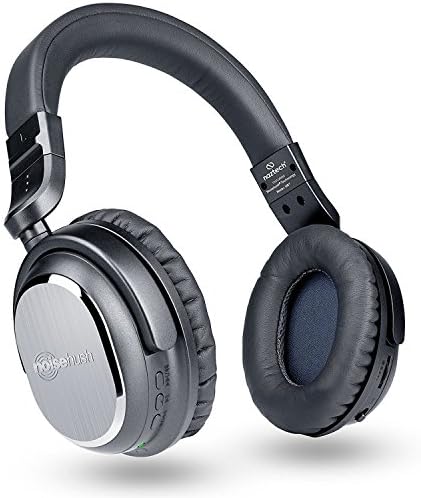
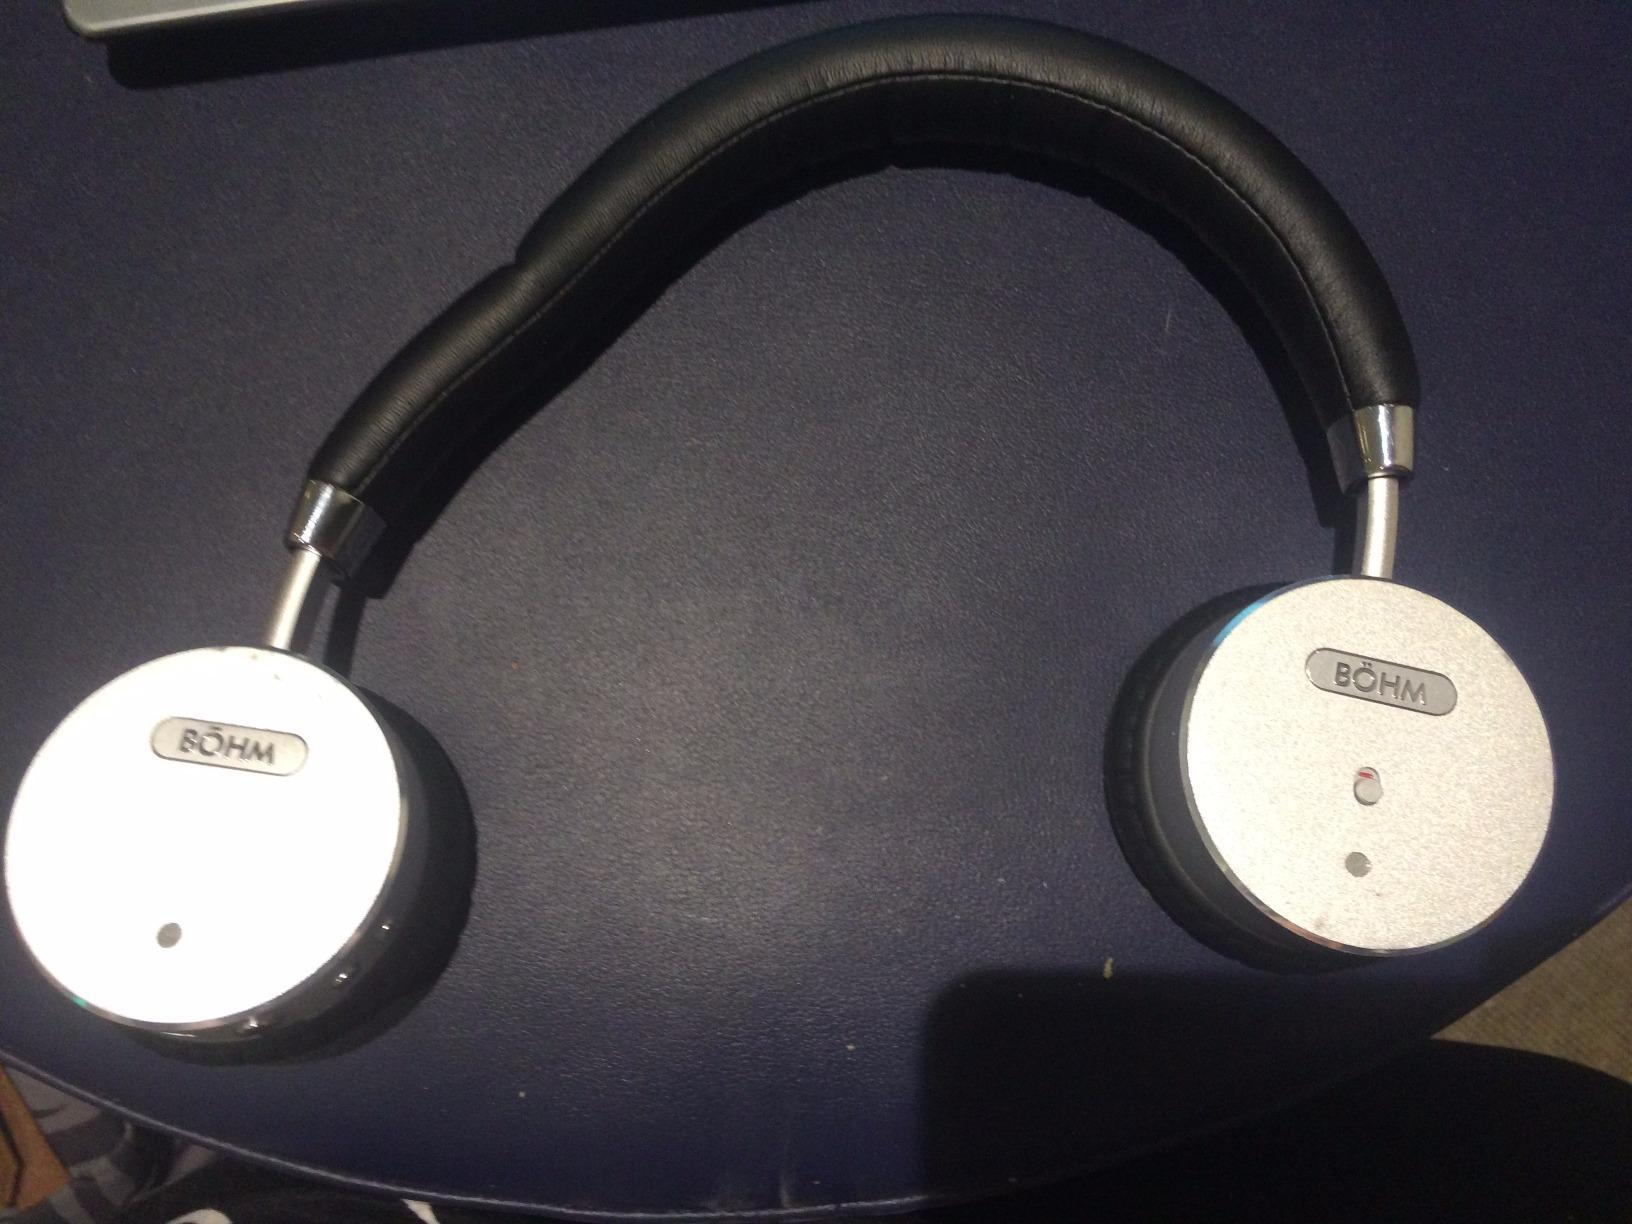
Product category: headphones
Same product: no